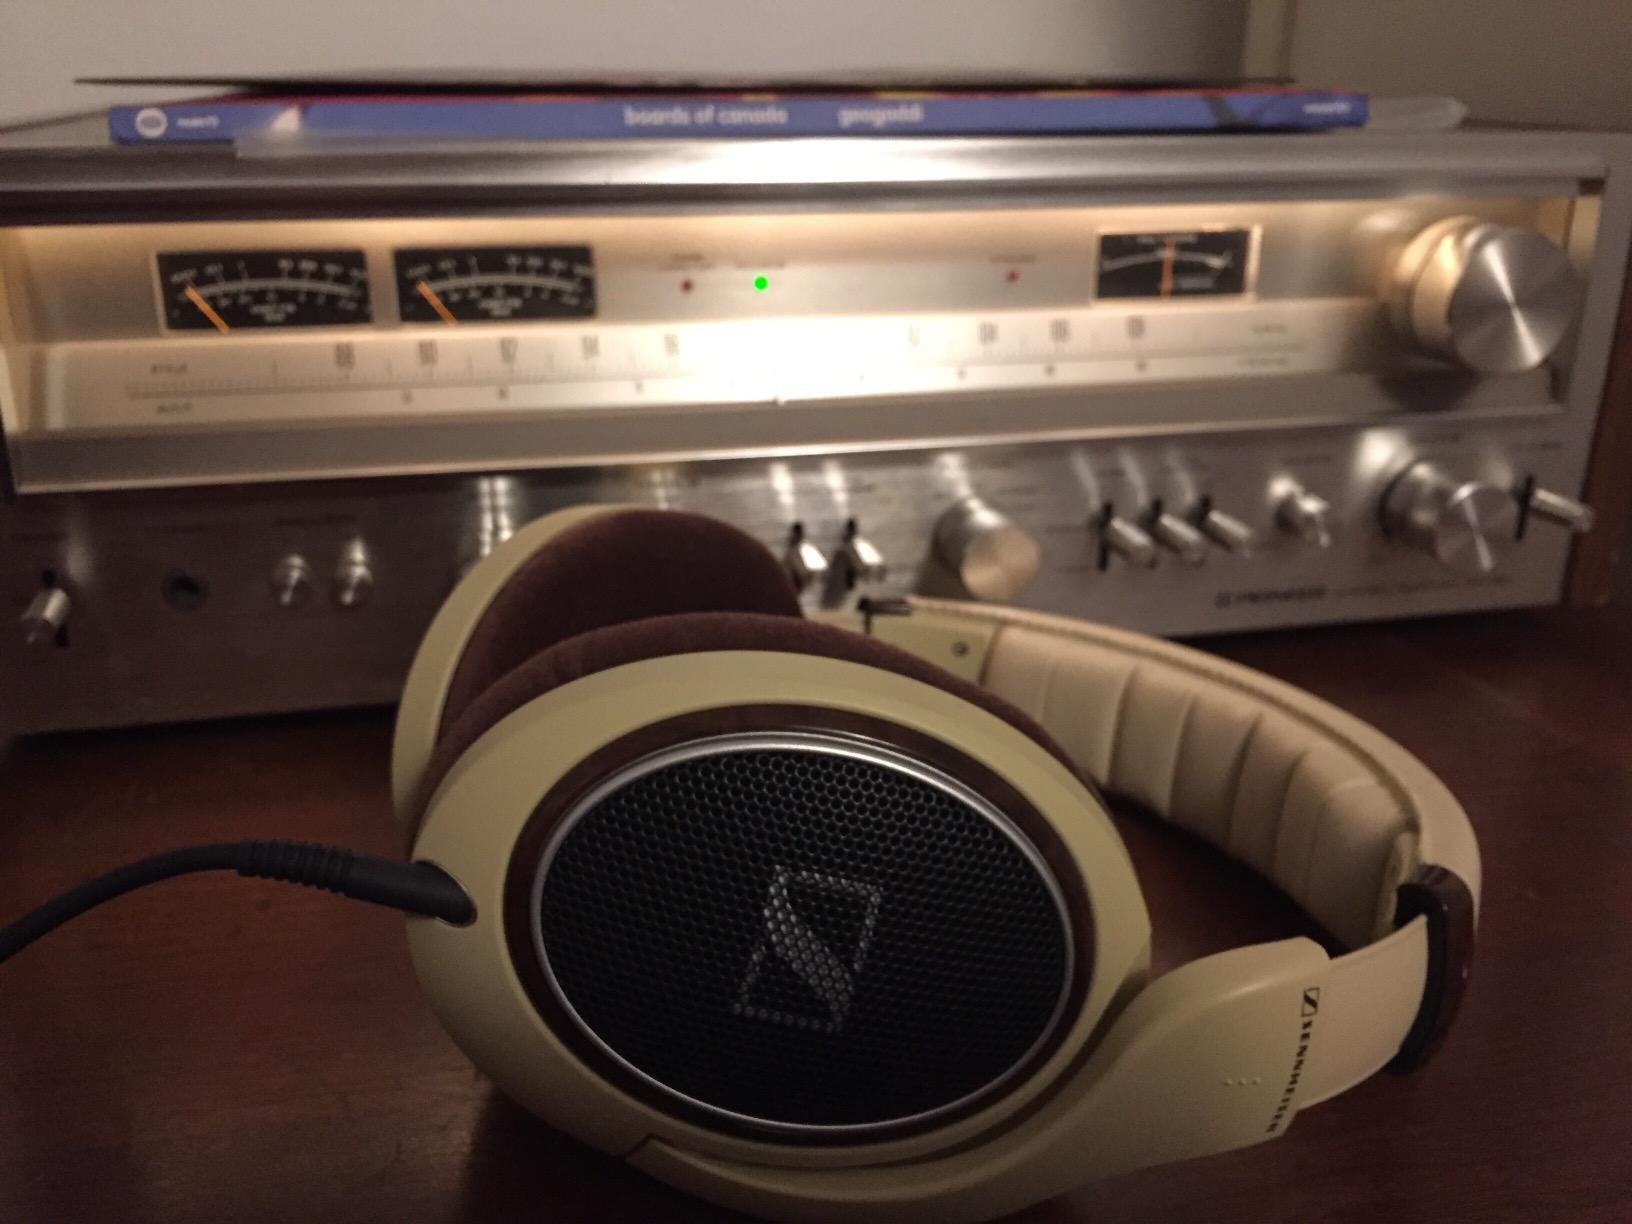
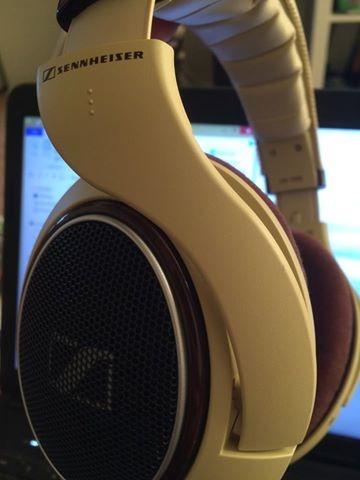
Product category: headphones
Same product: yes